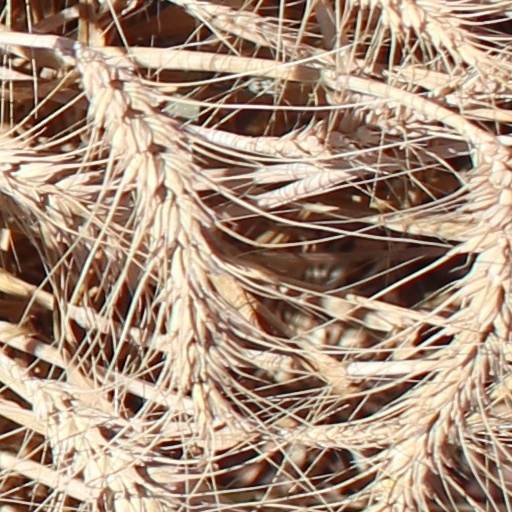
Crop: wheat